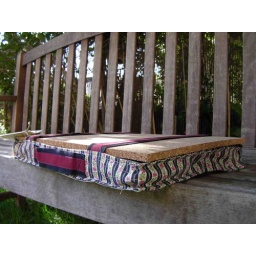
mundaocolo em chita - laptop pillow in portuguese "chita"